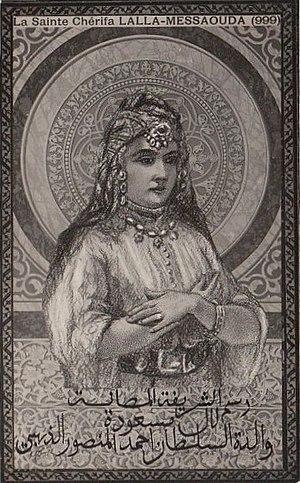
Le caftan marocain est une tenue traditionnelle marocaine. Sous la forme d'une tunique longue, et en général à manche longue, portée avec une ceinture qui se déploie sous énormément de styles et de couleurs. Le caftan marocain résulte des savoirs-faire des artisans et couturiers du pays sous l'influence des cultures arabe, berbère, andalouse et juive.